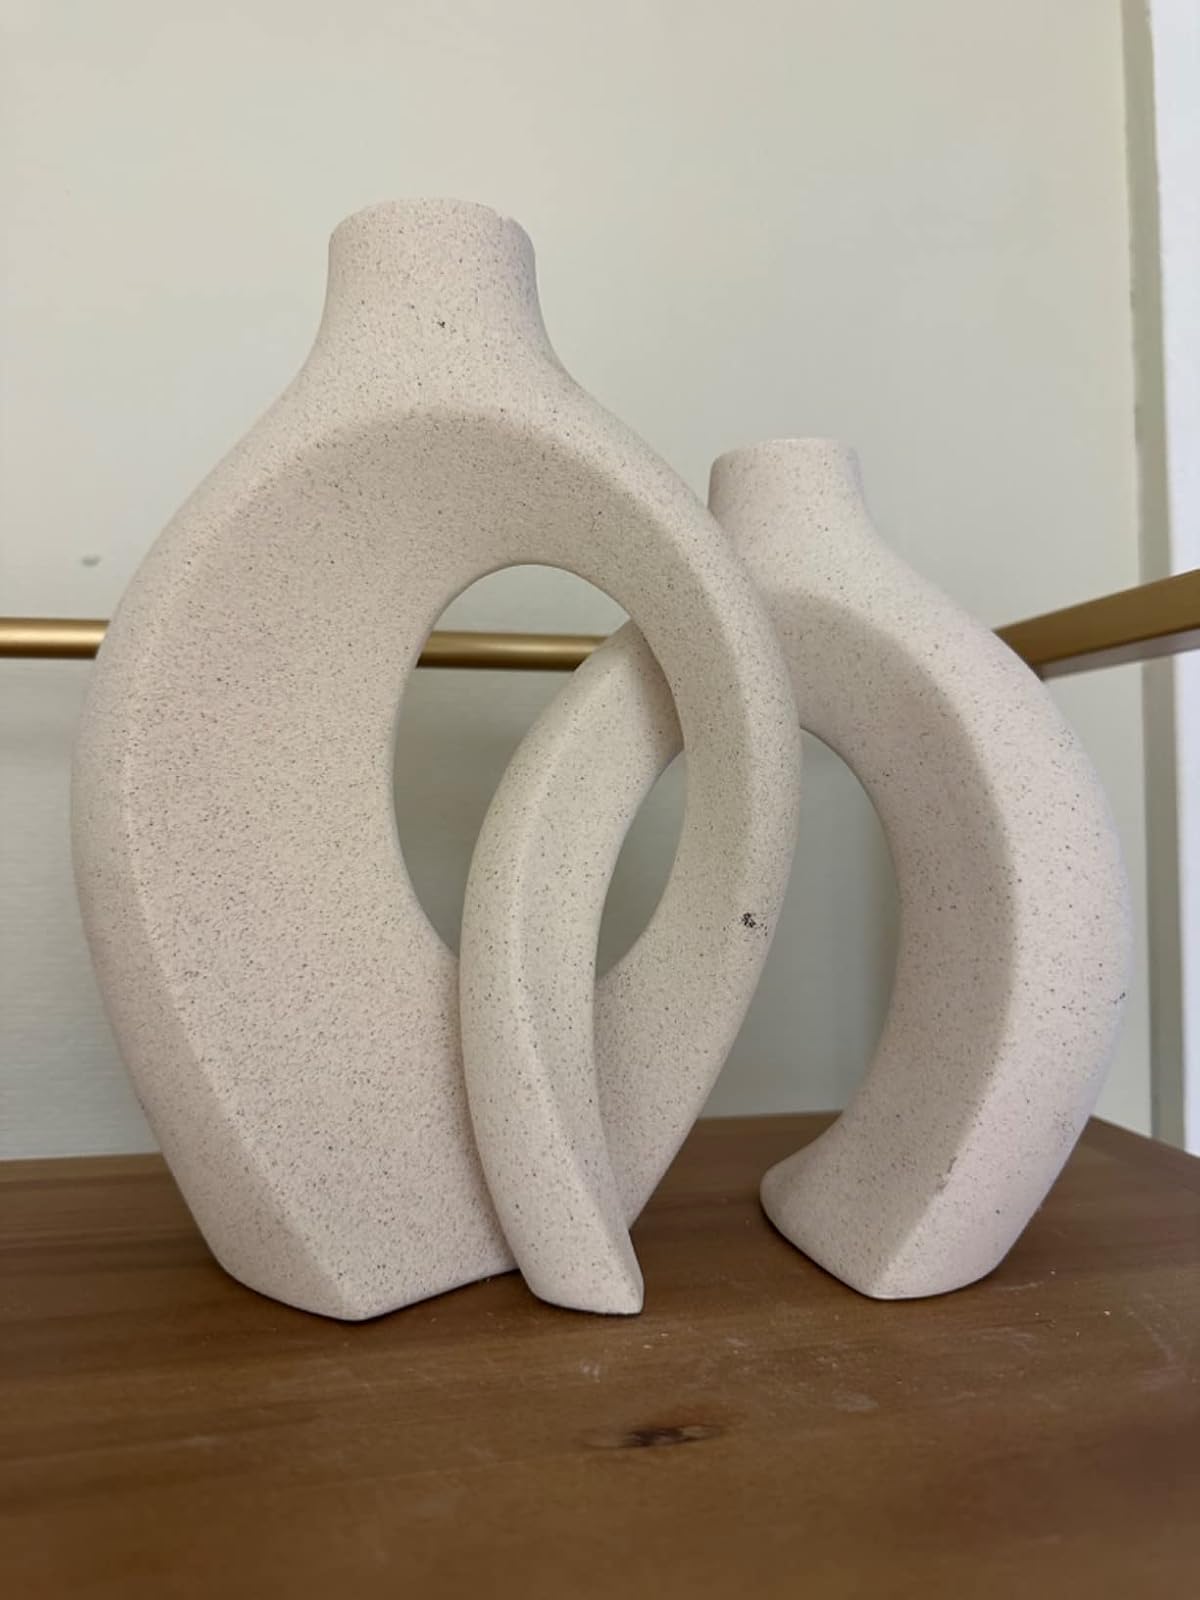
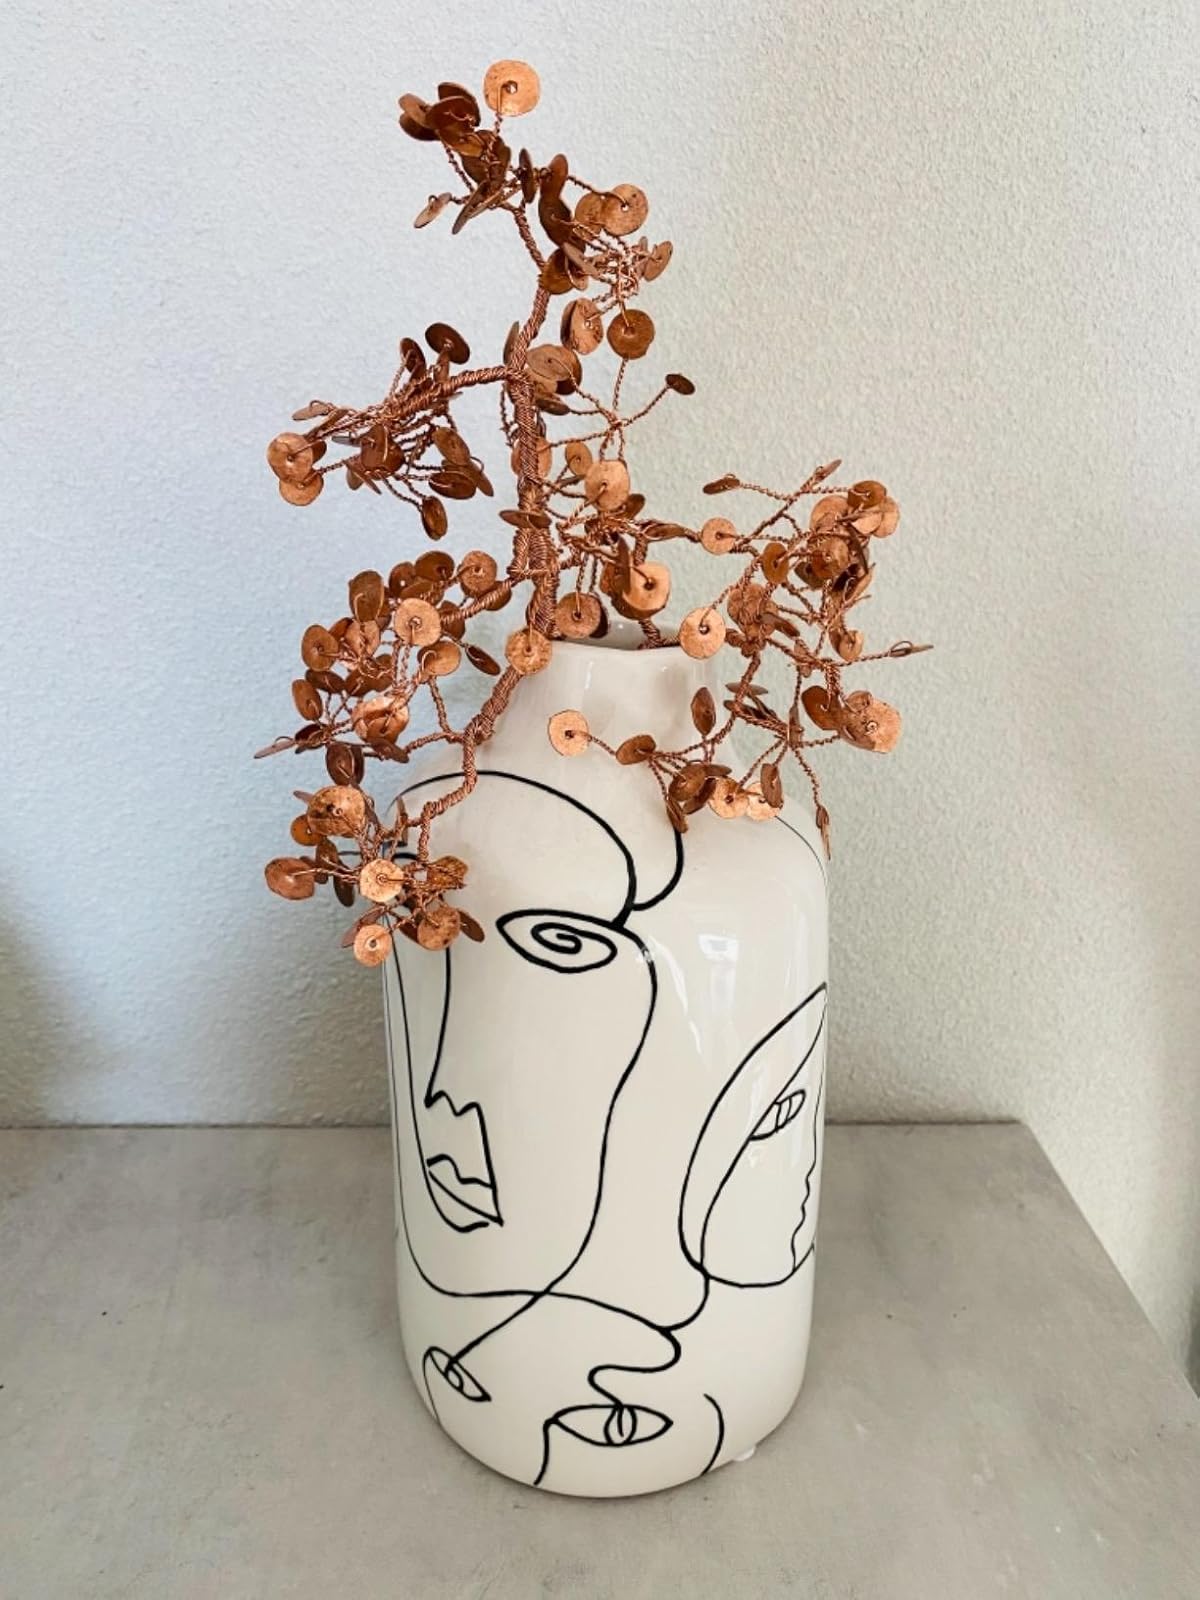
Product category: vase
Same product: no